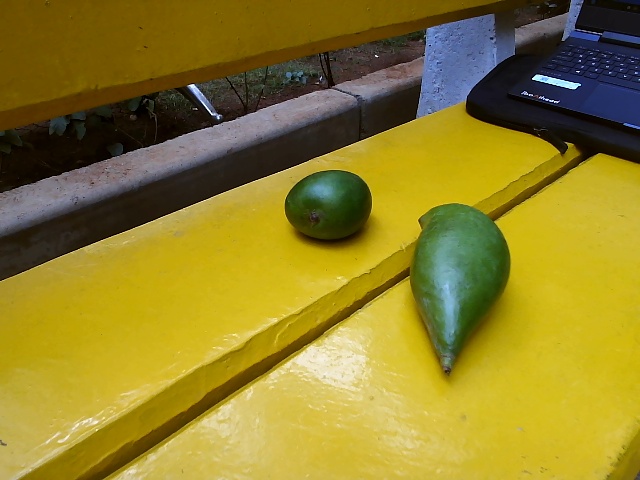
Label: Raw_Mango